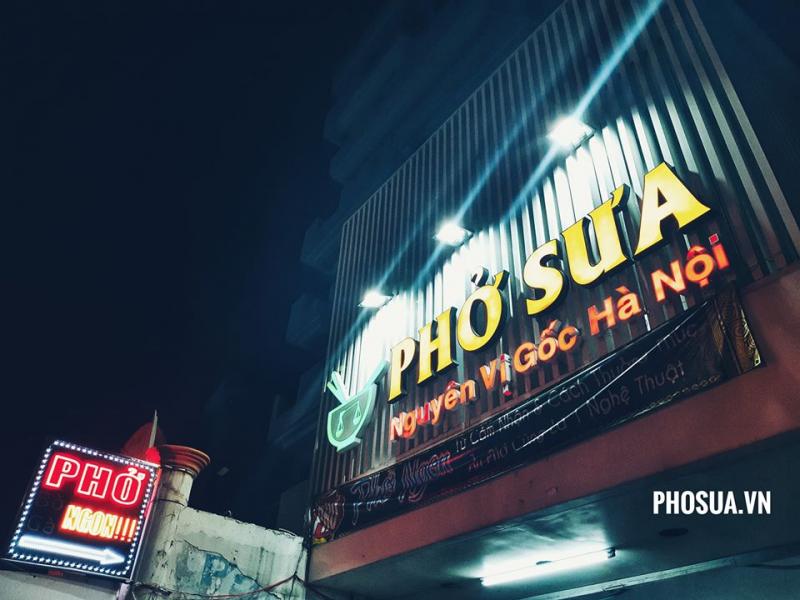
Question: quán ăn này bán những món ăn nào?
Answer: bán phở